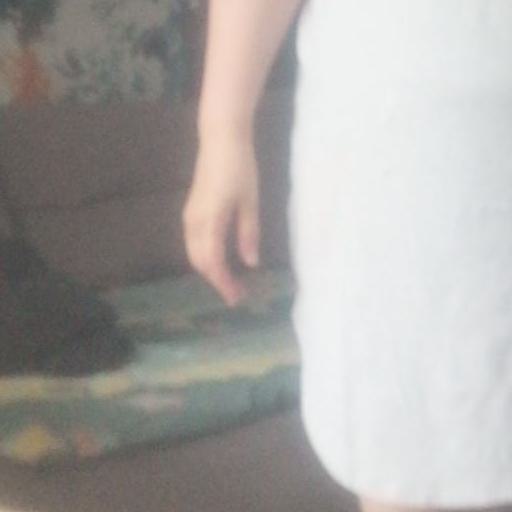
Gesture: no_gesture